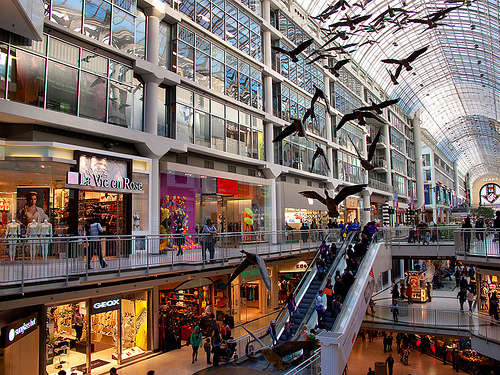
user: Given an image and a question. Answer the question in a short answer. Question: What does this appear to be? Short Answer:
assistant: mall